Answer in natural language. Considering the relative positions, where is Window (highlighted by a blue box) with respect to floating brown wooden bed (highlighted by a green box)? Choose between the following options: left or right
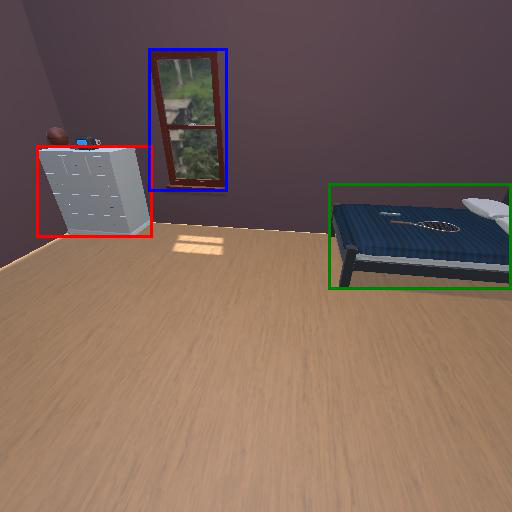
<answer>left</answer>